Hildebrand de Hemptinne

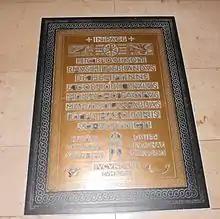
The tomb of Hildebrand at Beuron Archabbey

Hemptinne set about to not only serve his own abbey, but also completed a new residence for nuns near his monastery, sent monks to establish foundations in Brazil, and founded a house of studies for monks to attend the Catholic University of Louvain. He had already made an impression on Pope Leo XIII when he had visited him after the earlier abbatial blessing in 1890. The Pope then asked Hemptinne to draw up plans for a new complex to house the College of Sant'Anselmo. His plans were accepted and the laying of the cornerstone on the Aventine Hill in Rome on 19 April 1893 would also see the gathering of abbots from around the world. After this occasion, the Pope let it be known with a brief ("Summum Semper") on 12 July 1893 that he would be forming a new Benedictine Confederation and that Abbot Hildebrand de Hemptinne would be his choice as the first Abbot Primate. Hemptinne was elected in 1893 and his complex now known as Sant'Anselmo all'Aventino was completed in 1900. This complex housed the College of Sant'Anselmo, the Church of Sant'Anselmo, the Pontificio Ateneo Sant'Anselmo, and the curial headquarters of the Benedictine Confederation where the Abbot Primate would reside and oversee it all.